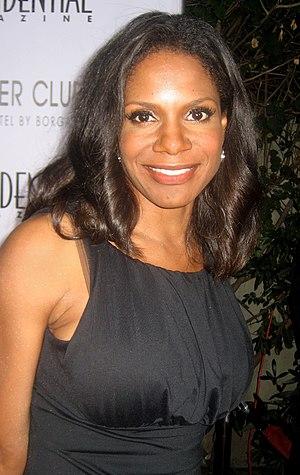
Audra McDonald est une actrice et chanteuse américaine, née le 3 juillet 1970.
Naomi Bennett est un personnage de la série dérivée de Grey's Anatomy, Private Practice. Elle est l'ex femme de Samuel Bennett. Ce rôle est interprété par Audra McDonald. Naomi Bennett fait quelques apparitions dans la série Grey's Anatomy. Le Docteur Naomi Bennett est spécialiste en fertilité et est cofondateur du Oceanside Wellness Center à Los Angeles. Elle est la meilleure amie du personnage principal de Private Practice Le docteur Addison Forbes-Montgomery.
The Good Fight ou Une lutte exemplaire, est une série télévisée américaine créée par Robert et Michelle King et diffusée depuis le 19 février 2017 sur le service de streaming en ligne CBS All Access et au Canada sur W Network. Afin de promouvoir la série, le premier épisode a été diffusé sur le réseau CBS et en simultané sur Global.